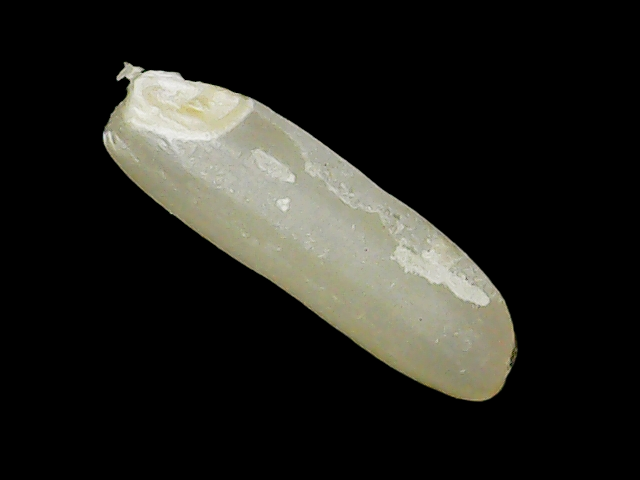
Rice variety: Binadhan26